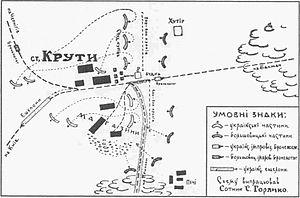
La bataille de Krouty désigne un affrontement entre élèves-officiers ukrainiens de la République nationale ukrainienne et soldats de l'Armée rouge. Elle se déroula le 30 janvier 1918, sur l'emplacement d'un nœud ferroviaire situé près de Krouty, à 130 km au nord-est de Kiev, dans l'actuelle oblast de Tchernihiv. La bataille, qui est aujourd'hui considérée comme un symbole de la résistance ukrainienne à l’armée soviétique, s'inscrit dans le cadre du conflit soviéto-ukrainien de 1917-1921 et de la guerre civile russe.